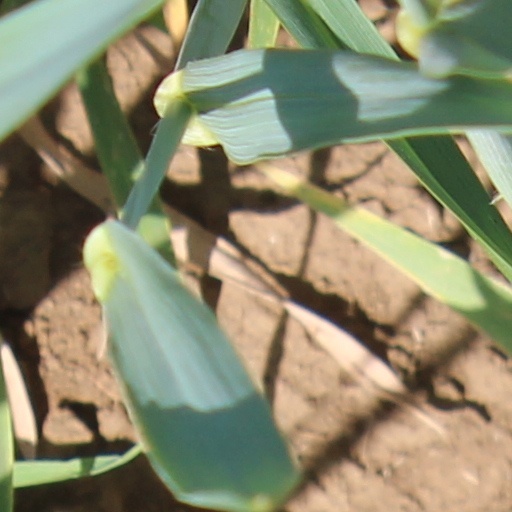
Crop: wheat